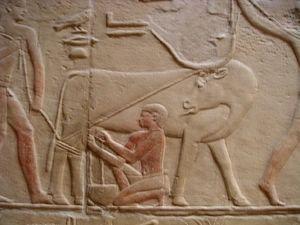
Saqqarah est une vaste nécropole de la région de Memphis. Elle connait une occupation ininterrompue tout au long de l'histoire de l'Égypte antique : de ce fait, tombes royales et sépultures plus modestes se côtoient et présentent de nombreux témoignages sur la vie quotidienne de l'Égypte ancienne.